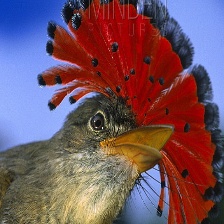
Species: ROYAL FLYCATCHER
Scientific name: ONYCHORHYNCHUS